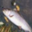
Label: trout